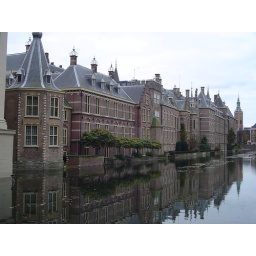
the house of parliament in the hague, the netherlands. prime-minister's office is in the little tower on the left.